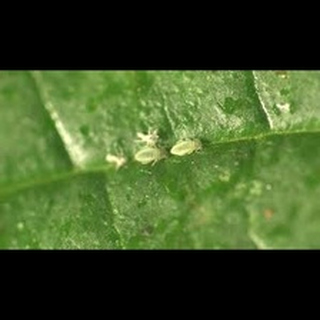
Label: wheat_aphid